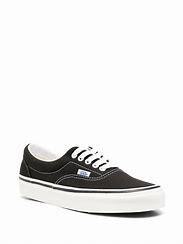
Brand: Vans
Model: Era 95 DX